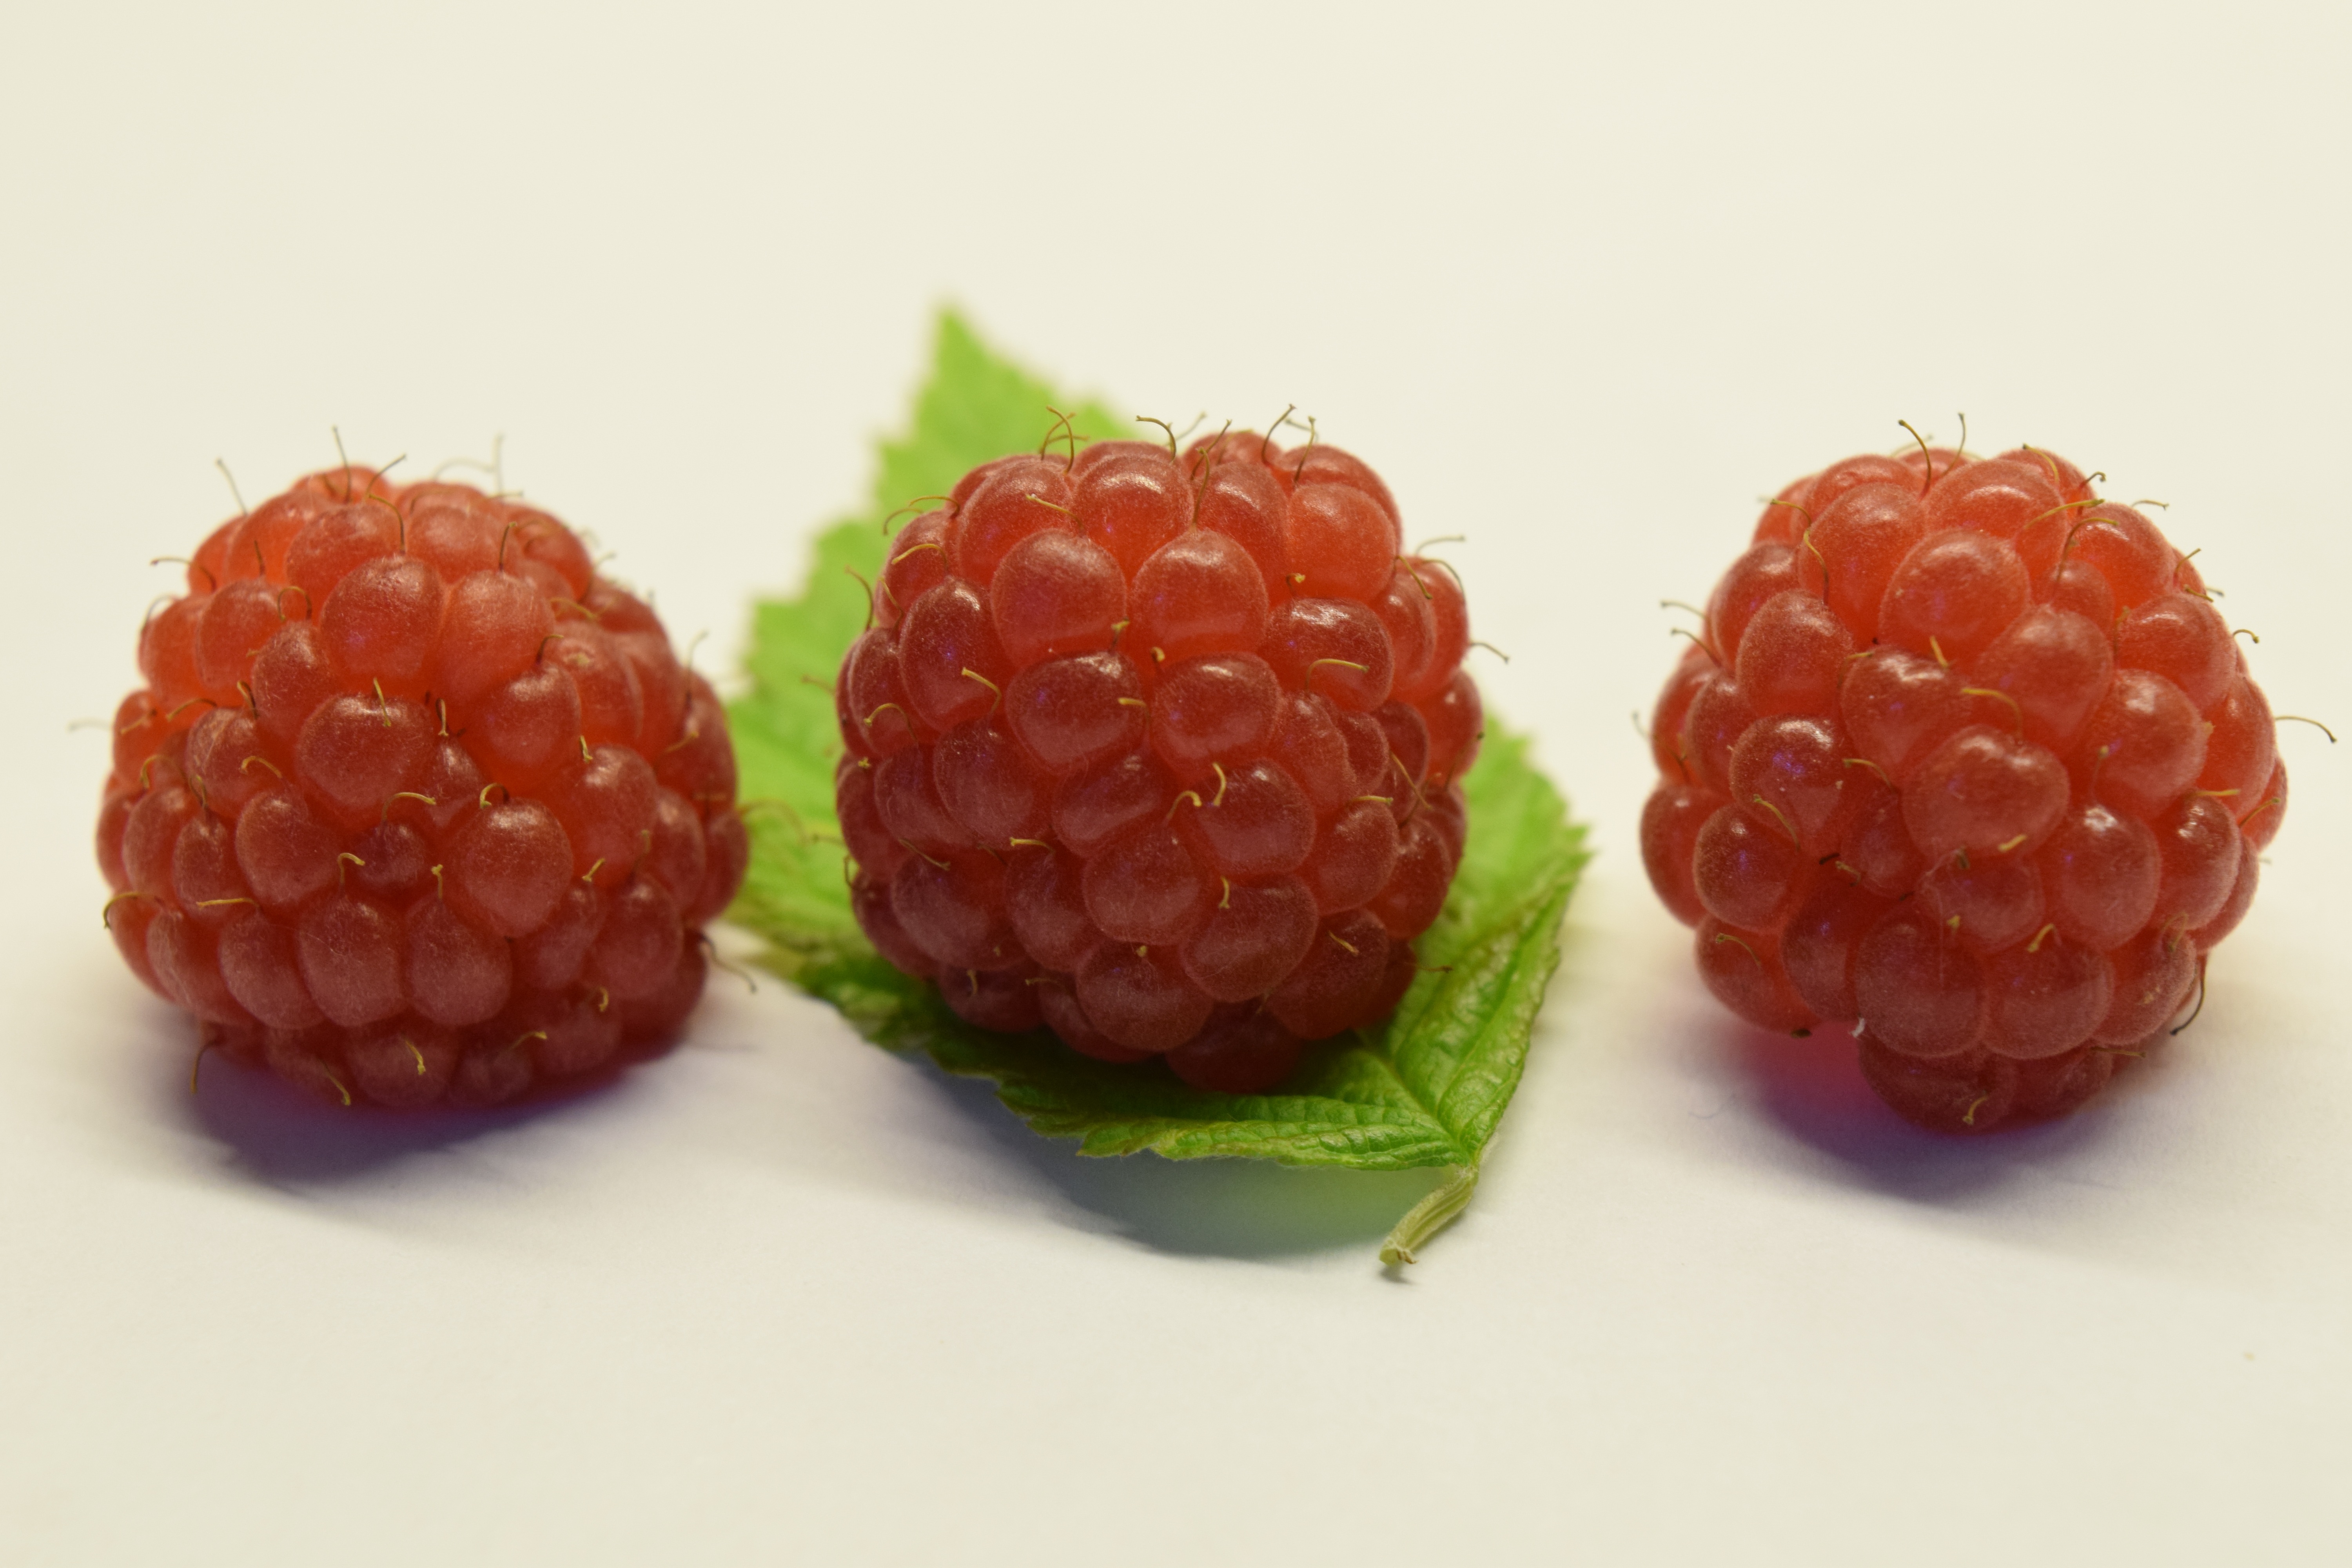
plant, raspberry, fruit, berry, sweet, food, red, produce, healthy, delicious, strawberry, berries, raspberries, fruits, strawberries, vitamins, flowering plant, land plant, frutti di bosco, loganberry